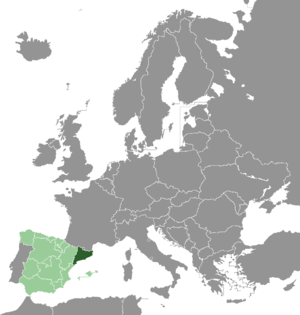
Le vote sur l'avenir politique de la Catalogne, ou vote sur l'indépendance de la Catalogne, connu en Espagne sous le numéronyme de 9-N, est un vote portant sur l'indépendance de la communauté autonome de Catalogne en Espagne. Propulsé par les partis nationalistes de la région, il s'est tenu le 9 novembre 2014, mais il a été déclaré nul par le Tribunal constitutionnel, saisi par le gouvernement.